Jason Lee (missionary)

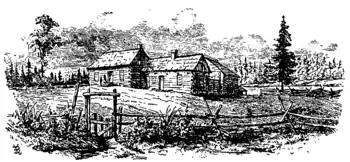
Jason Lee's mission in 1834

In 1832, four men of the Nez Perce and Bitterroot Salish or Flathead tribe journeyed to St. Louis and requested from resident William Clark for someone to bring the "Book of Heaven", prophesied in a vision, to the Salish people. An account was editorialized by the "Christian Advocate and Journal" the subsequent year, calling upon its readers to send preachers to the Rocky Mountains and beyond. The article quickly was given the attention of Willbur Fisk, President of the Wesleyan University, who tabled a proposal for the Methodist Church to establish a presence among the Salish. Jason Lee, a former student of Fisk, and his nephew Daniel volunteered for service in the planned mission among the Flathead Indians.